Wifebeater (wrestler)

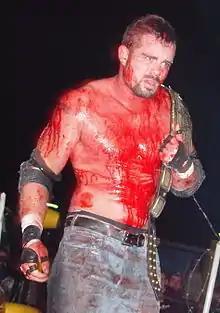
Wifebeater in August 2002

Matthew Prince (born July 13, 1973) is an American former professional wrestler, better known by his ring name Wifebeater. He is best known for his tenure in Combat Zone Wrestling from 1999 to 2004. He is known for his ring attire (a wifebeater and jeans) and a weed whacker that he brought to the ring with him, and sometimes used on his opponents.